Battle of Iwo Jima

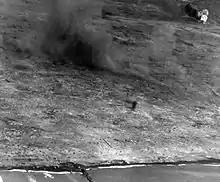
19 February 1945 air view of Marines landing on the beach

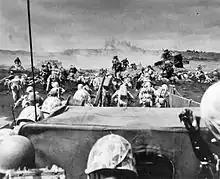
Marines landing on the beach

Unlike many days during the three-day preliminary bombardment, D-Day dawned clear and bright. At 08:59, one minute ahead of schedule, the first wave of Marines landed on the beaches of the southeastern coast of Iwo Jima. Under Major Howard Connor, 5th Marine Division signal officer, six Navajo code talkers worked around the clock during the first two days of the battle. These six men sent and received over 800 messages, all without error. Connor later stated, "Were it not for the Navajos, the Marines would never have taken Iwo Jima."